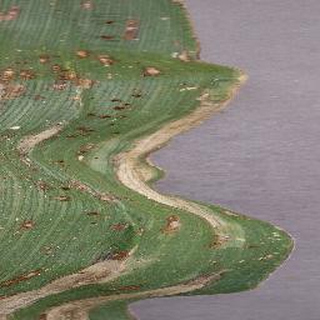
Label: corn_northern_leaf_blight